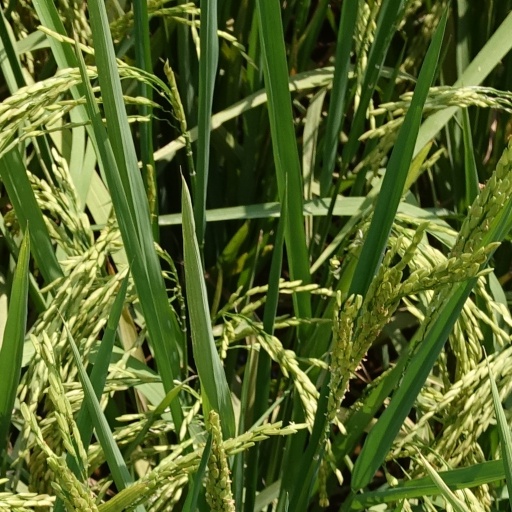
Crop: rice